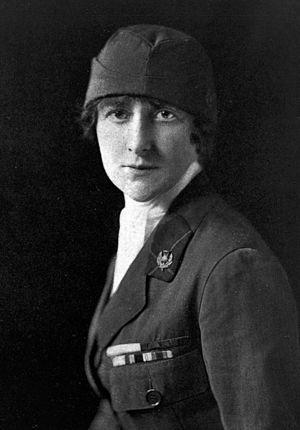
Le mouvement du Scottish Women’s Hospitals fut créé le 12 août 1914 à Édimbourg en Écosse par des sociétés suffragistes écossaises en vue de créer des hôpitaux militaires tenus entièrement par des femmes. Il soutint les Alliés de la Première Guerre mondiale. Une de ses premières missions intervint en France à Sainte-Savine dans le domaine de Chanteloup où fut établi un hôpital sous tentes : l’hôpital des Dames écossaises de Chanteloup. Par la suite, des équipes furent envoyées en Grèce, Serbie, Russie et Roumanie.